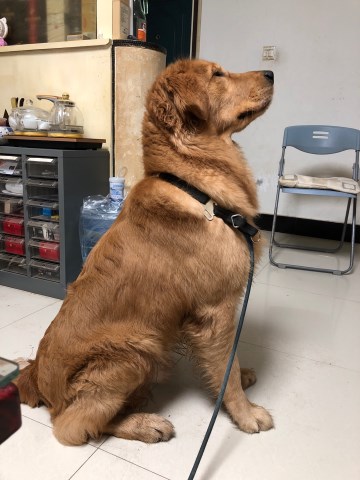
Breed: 5355-n000126-golden_retriever